Davis Sewing Machine Company

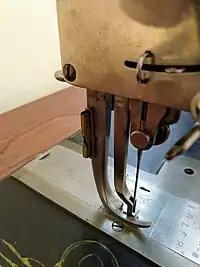
Closeup of the vertical feed mechanism on an 1877 Davis sewing machine

Later Davis machines used a more conventional feed mechanism, with a stationary presser foot and feed dogs. Davis called them "underfeed" machines.